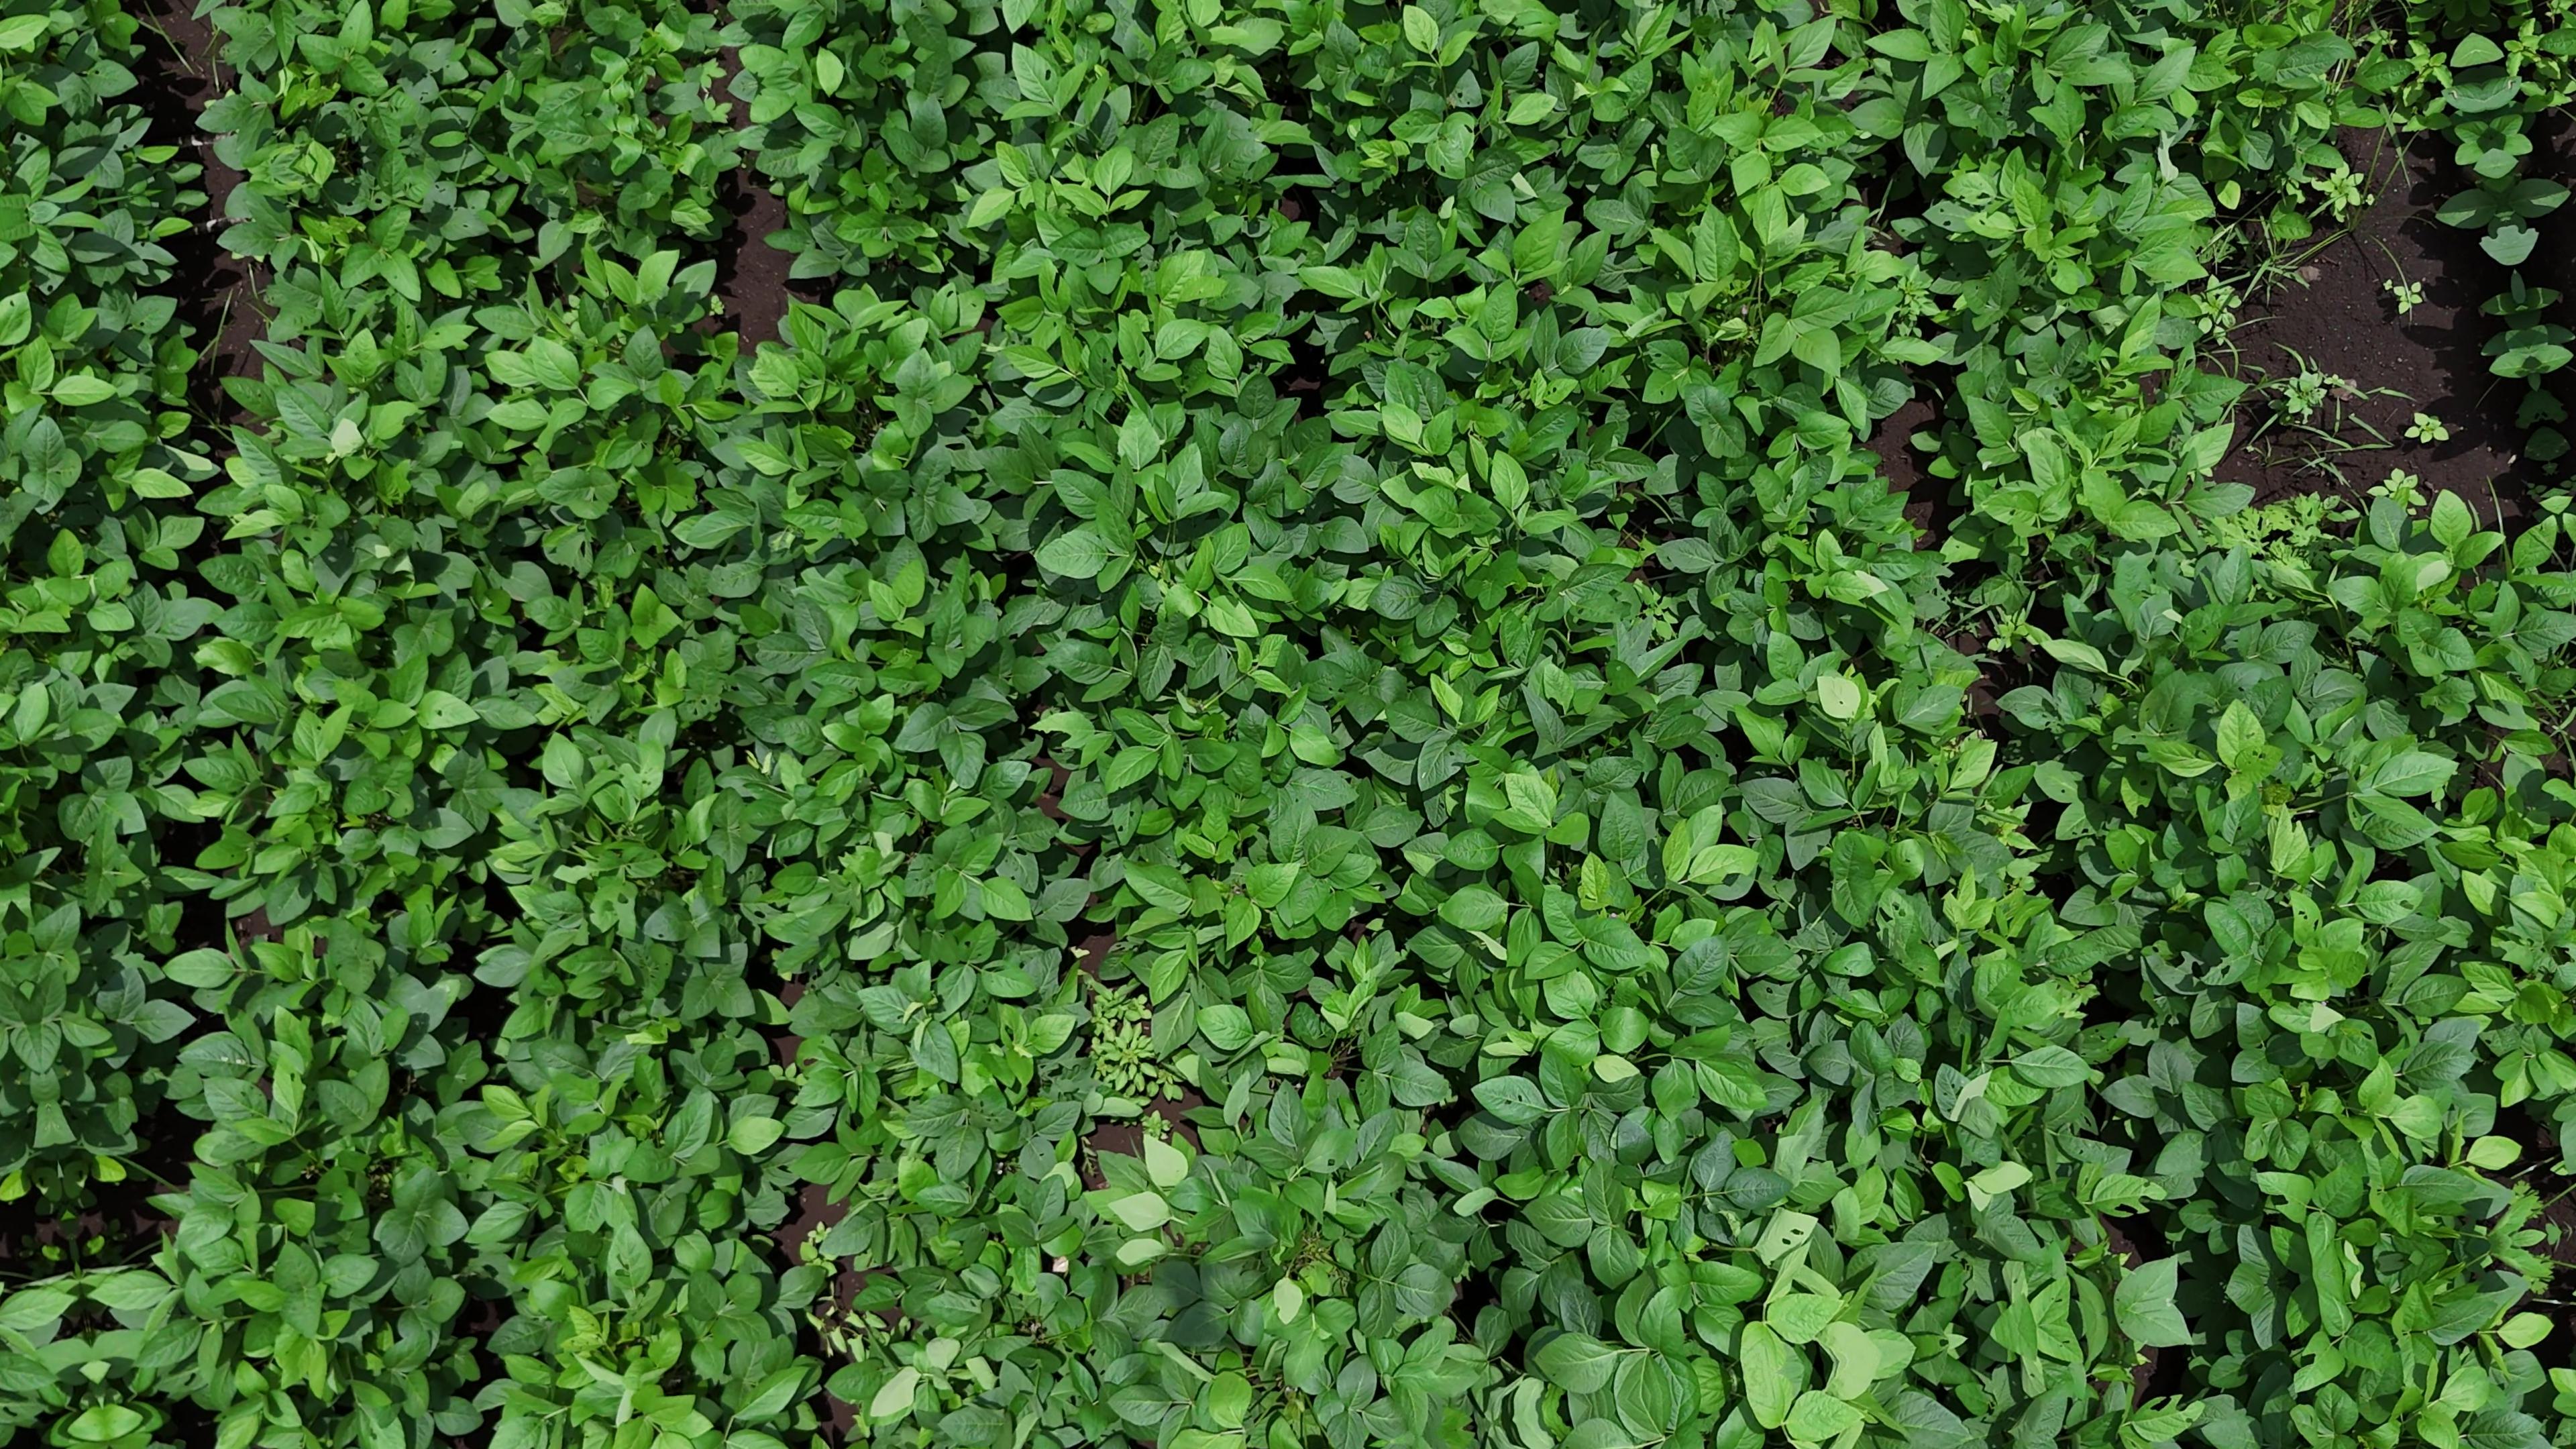
Label: Healthy